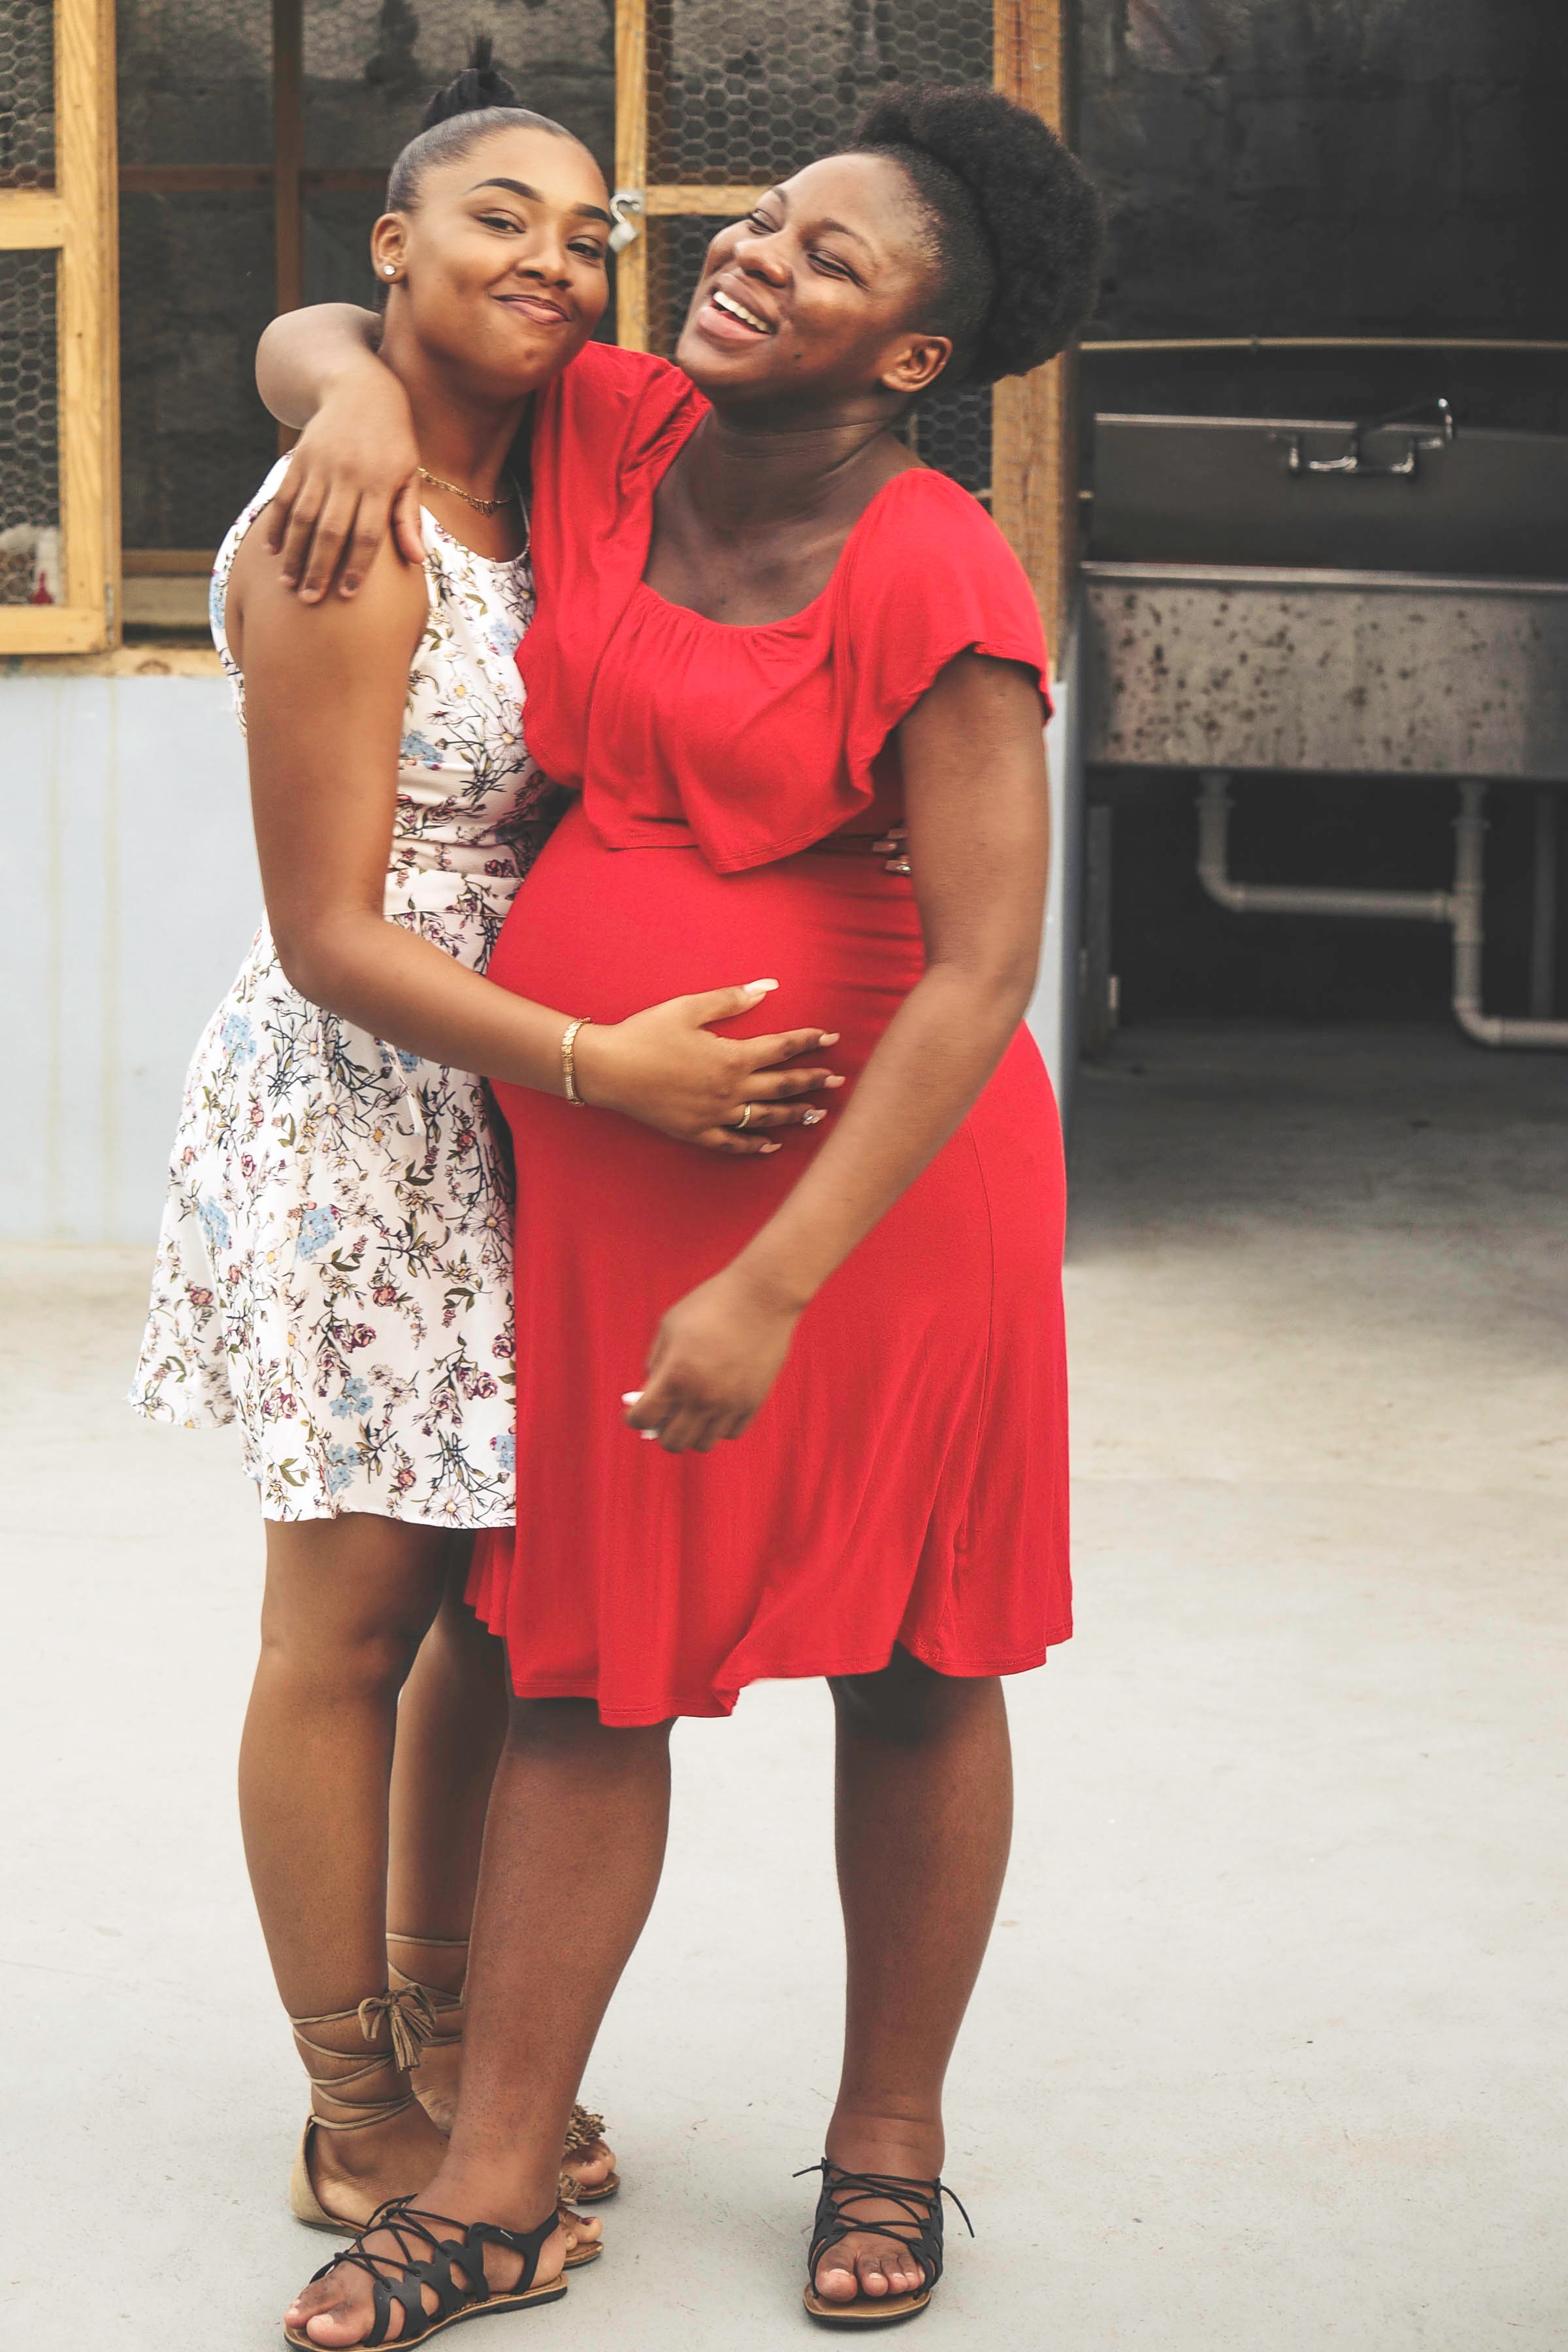
red, skin, fashion, yellow, dress, interaction, shoulder, leg, event, footwear, smile, romance, cocktail dress, happy, love, shoe, gesture, fashion design